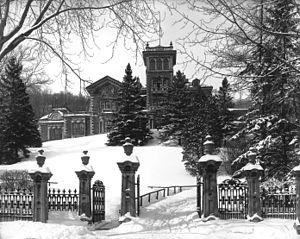
«
Le Mille carré doré est le nom d'un luxueux quartier sur une pente du mont Royal dans le secteur centre-ouest du Centre-ville de Montréal, au Québec. On doit cette appellation à Hugh MacLennan.
La maison Ravenscrag est une maison bourgeoise située dans le quartier du Mille carré doré de l'arrondissement Ville-Marie à Montréal au Canada.